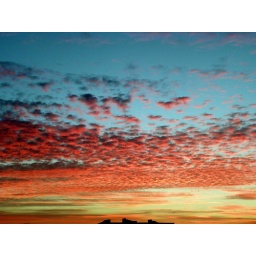
fire in the sky sunset, Part of our week at Treasure Island, Florida beach